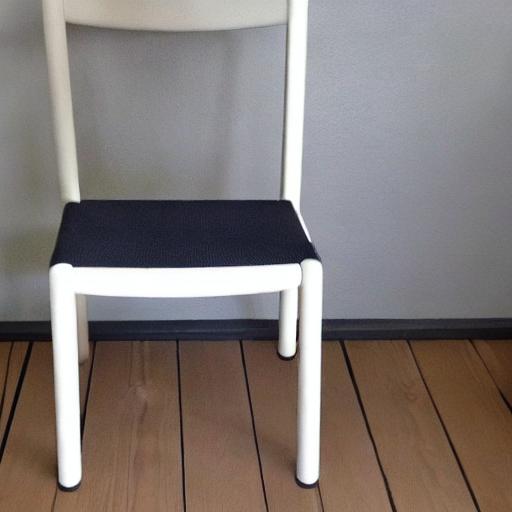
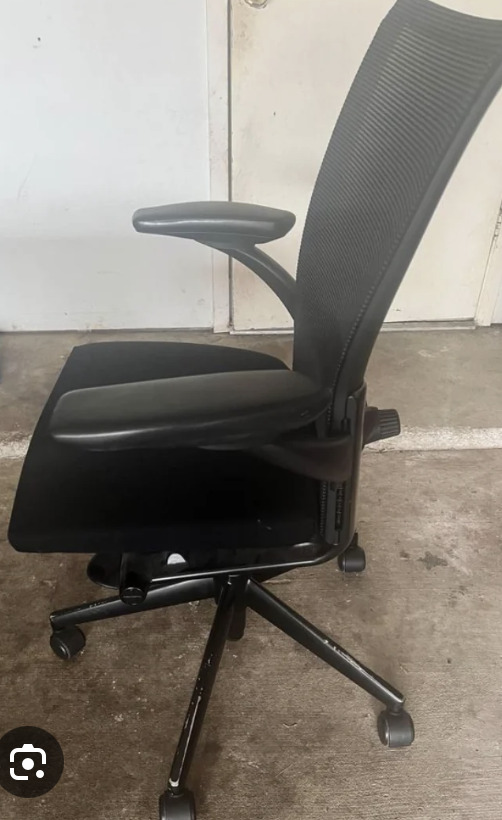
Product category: items_chair
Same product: no